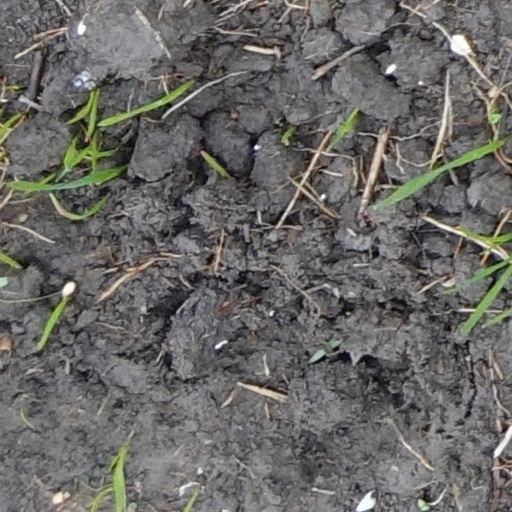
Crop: wheat